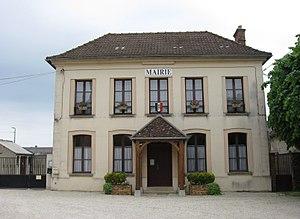
Mairie de Luisetaines. (Seine-et-Marne, région Île-de-France).
Luisetaines est une commune française située dans le département de Seine-et-Marne en région Île-de-France.